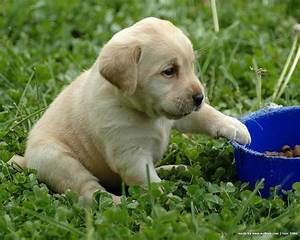
Label: dog